Bahrain Post

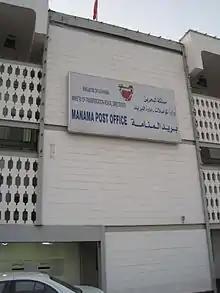
Manama post office.

The postal system in Bahrain first started in 1884 with the establishment of the Manama Post Office. The postal system expanded drastically in the twentieth century; a second post office was later built on the island of Muharraq in 1946. A third post office was set up in the expatriate-populated town of Awali, run by the Bahrain Petroleum Company.